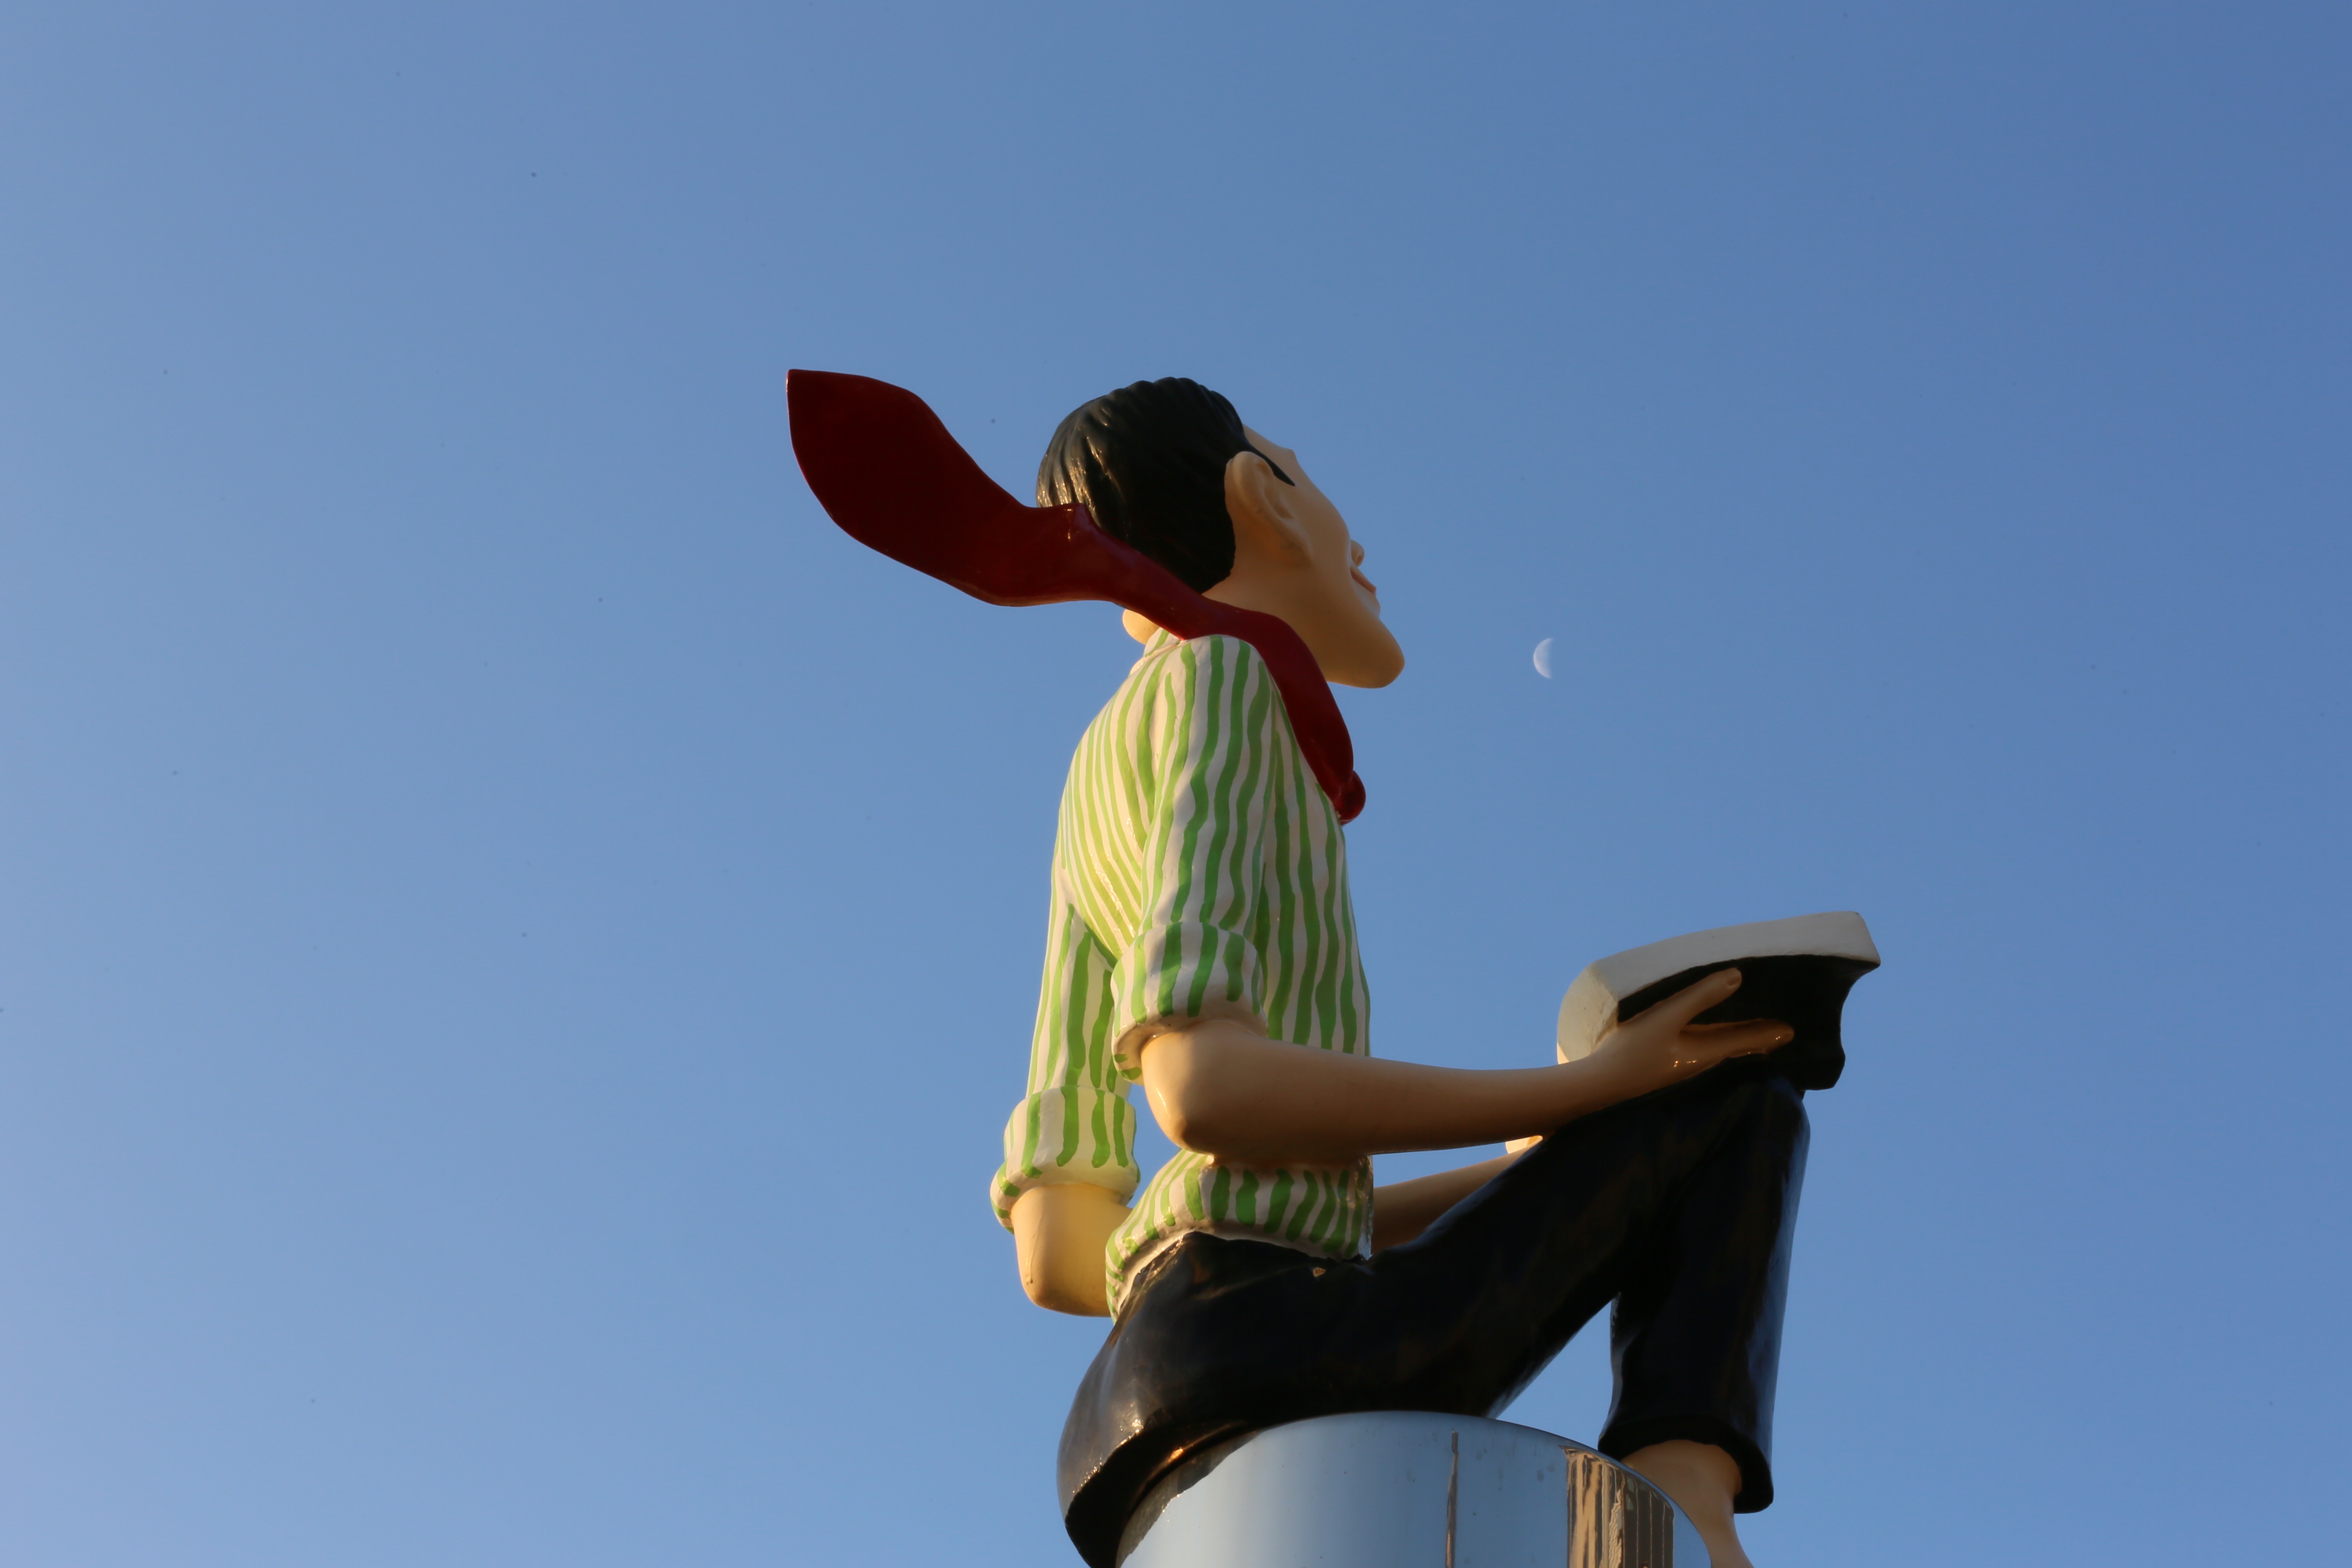
sky, reading, jumping, statue, blue, extreme sport, sports, atmosphere of earth, book reader, reading award